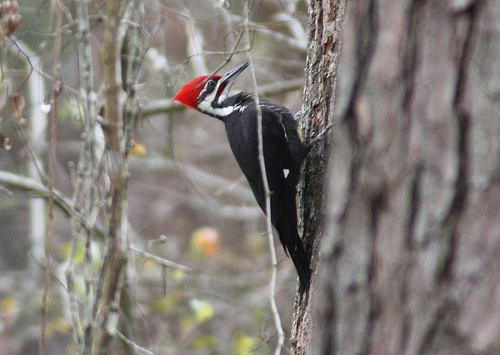
this bird has a red feather crown and very long flat beak.
a black bird with a large pointy beak, black and white striped head and long point beak.
this is a black bird with a white and red head.
this is a bird with a long slender neck, a bright red crown with distinctive long crested feathers, a white and black striped cheek, and black wings and belly.
this bird has a dark black body with white cheek patches, a large red crest and malar stripe and a thick, pointed bill for pecking wood.
this particular bird has a black body and a red crowna slightly larger bird with a bright red crown and red malar stripe, with a long, pointed bill.
this bird has wings that are black and has a red crown
this bird is black with white and has a long, pointy beak.
this bird has wings that are black and has a red crown
Species: Pileated Woodpecker